Gas-filled tube

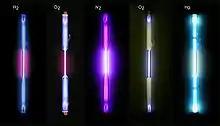
Other gases in discharge tubes; from left to right: hydrogen, deuterium, nitrogen, oxygen, mercury

In special cases (e.g., high-voltage switches), gases with good dielectric properties and very high breakdown voltages are needed. Highly electronegative elements, e.g., halogens, are favored as they rapidly recombine with the ions present in the discharge channel. One of the most popular choices is sulfur hexafluoride, used in special high-voltage applications. Other common options are dry pressurized nitrogen and halocarbons.